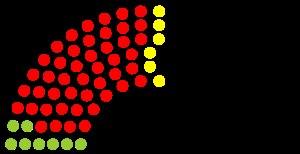
Cette liste présente les 110 membres de la 15ᵉ législature du Landtag de Hesse au moment de leur élection le 7 février 1999 lors des élections régionales de 1999 en Hesse. Elle présente les élus du land et précise si l'élu a été élu dans le cadre d'une des 55 circonscriptions de manière directe, ou par le scrutin proportionnel de Hare.